Oliver Farm Equipment Company

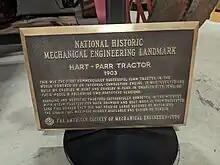
Plaque for the Hart-Parr model 3 from the American Society of Mechanical Engineers (ASME).

The Hart Par Model 3 was released in 1903 and is recognized by the American Society of Mechanical Engineers as the first successful farm tractor in the world powered by an internal combustion engine. Fifteen tractors were produced in total. The two horizontal cylinders use a hit-and-miss governor along with an oil-cooled engine. It ran on either gasoline or kerosene. It is 14,000 pounds and a copy at the Smithsonian is the oldest surviving internal combustion engine tractor in the United States and is held by the Smithsonian's National Museum of American History. It produced 18 horsepower at the draw-bar and 30 at the belt. The tractor at the Smithsonian was used at the George Mitchell farm near Charles City Iowa for twenty-three years. Following this, the Oliver Tractor Corporation bought it back and donated it to the Smithsonian in 1960. It was fully restored in 2003, with funding provided by the Hart-Parr/Oliver Collectors Association.